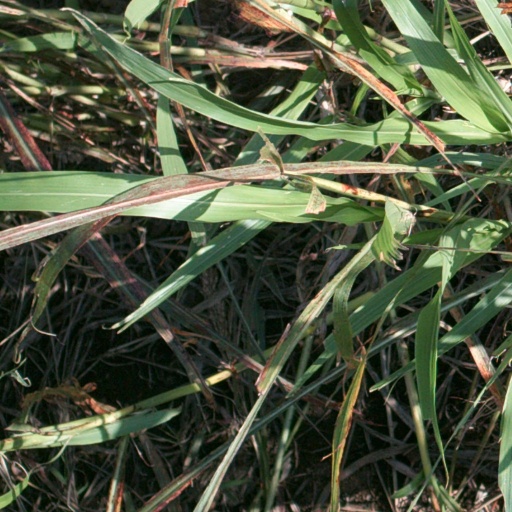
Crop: sorghum